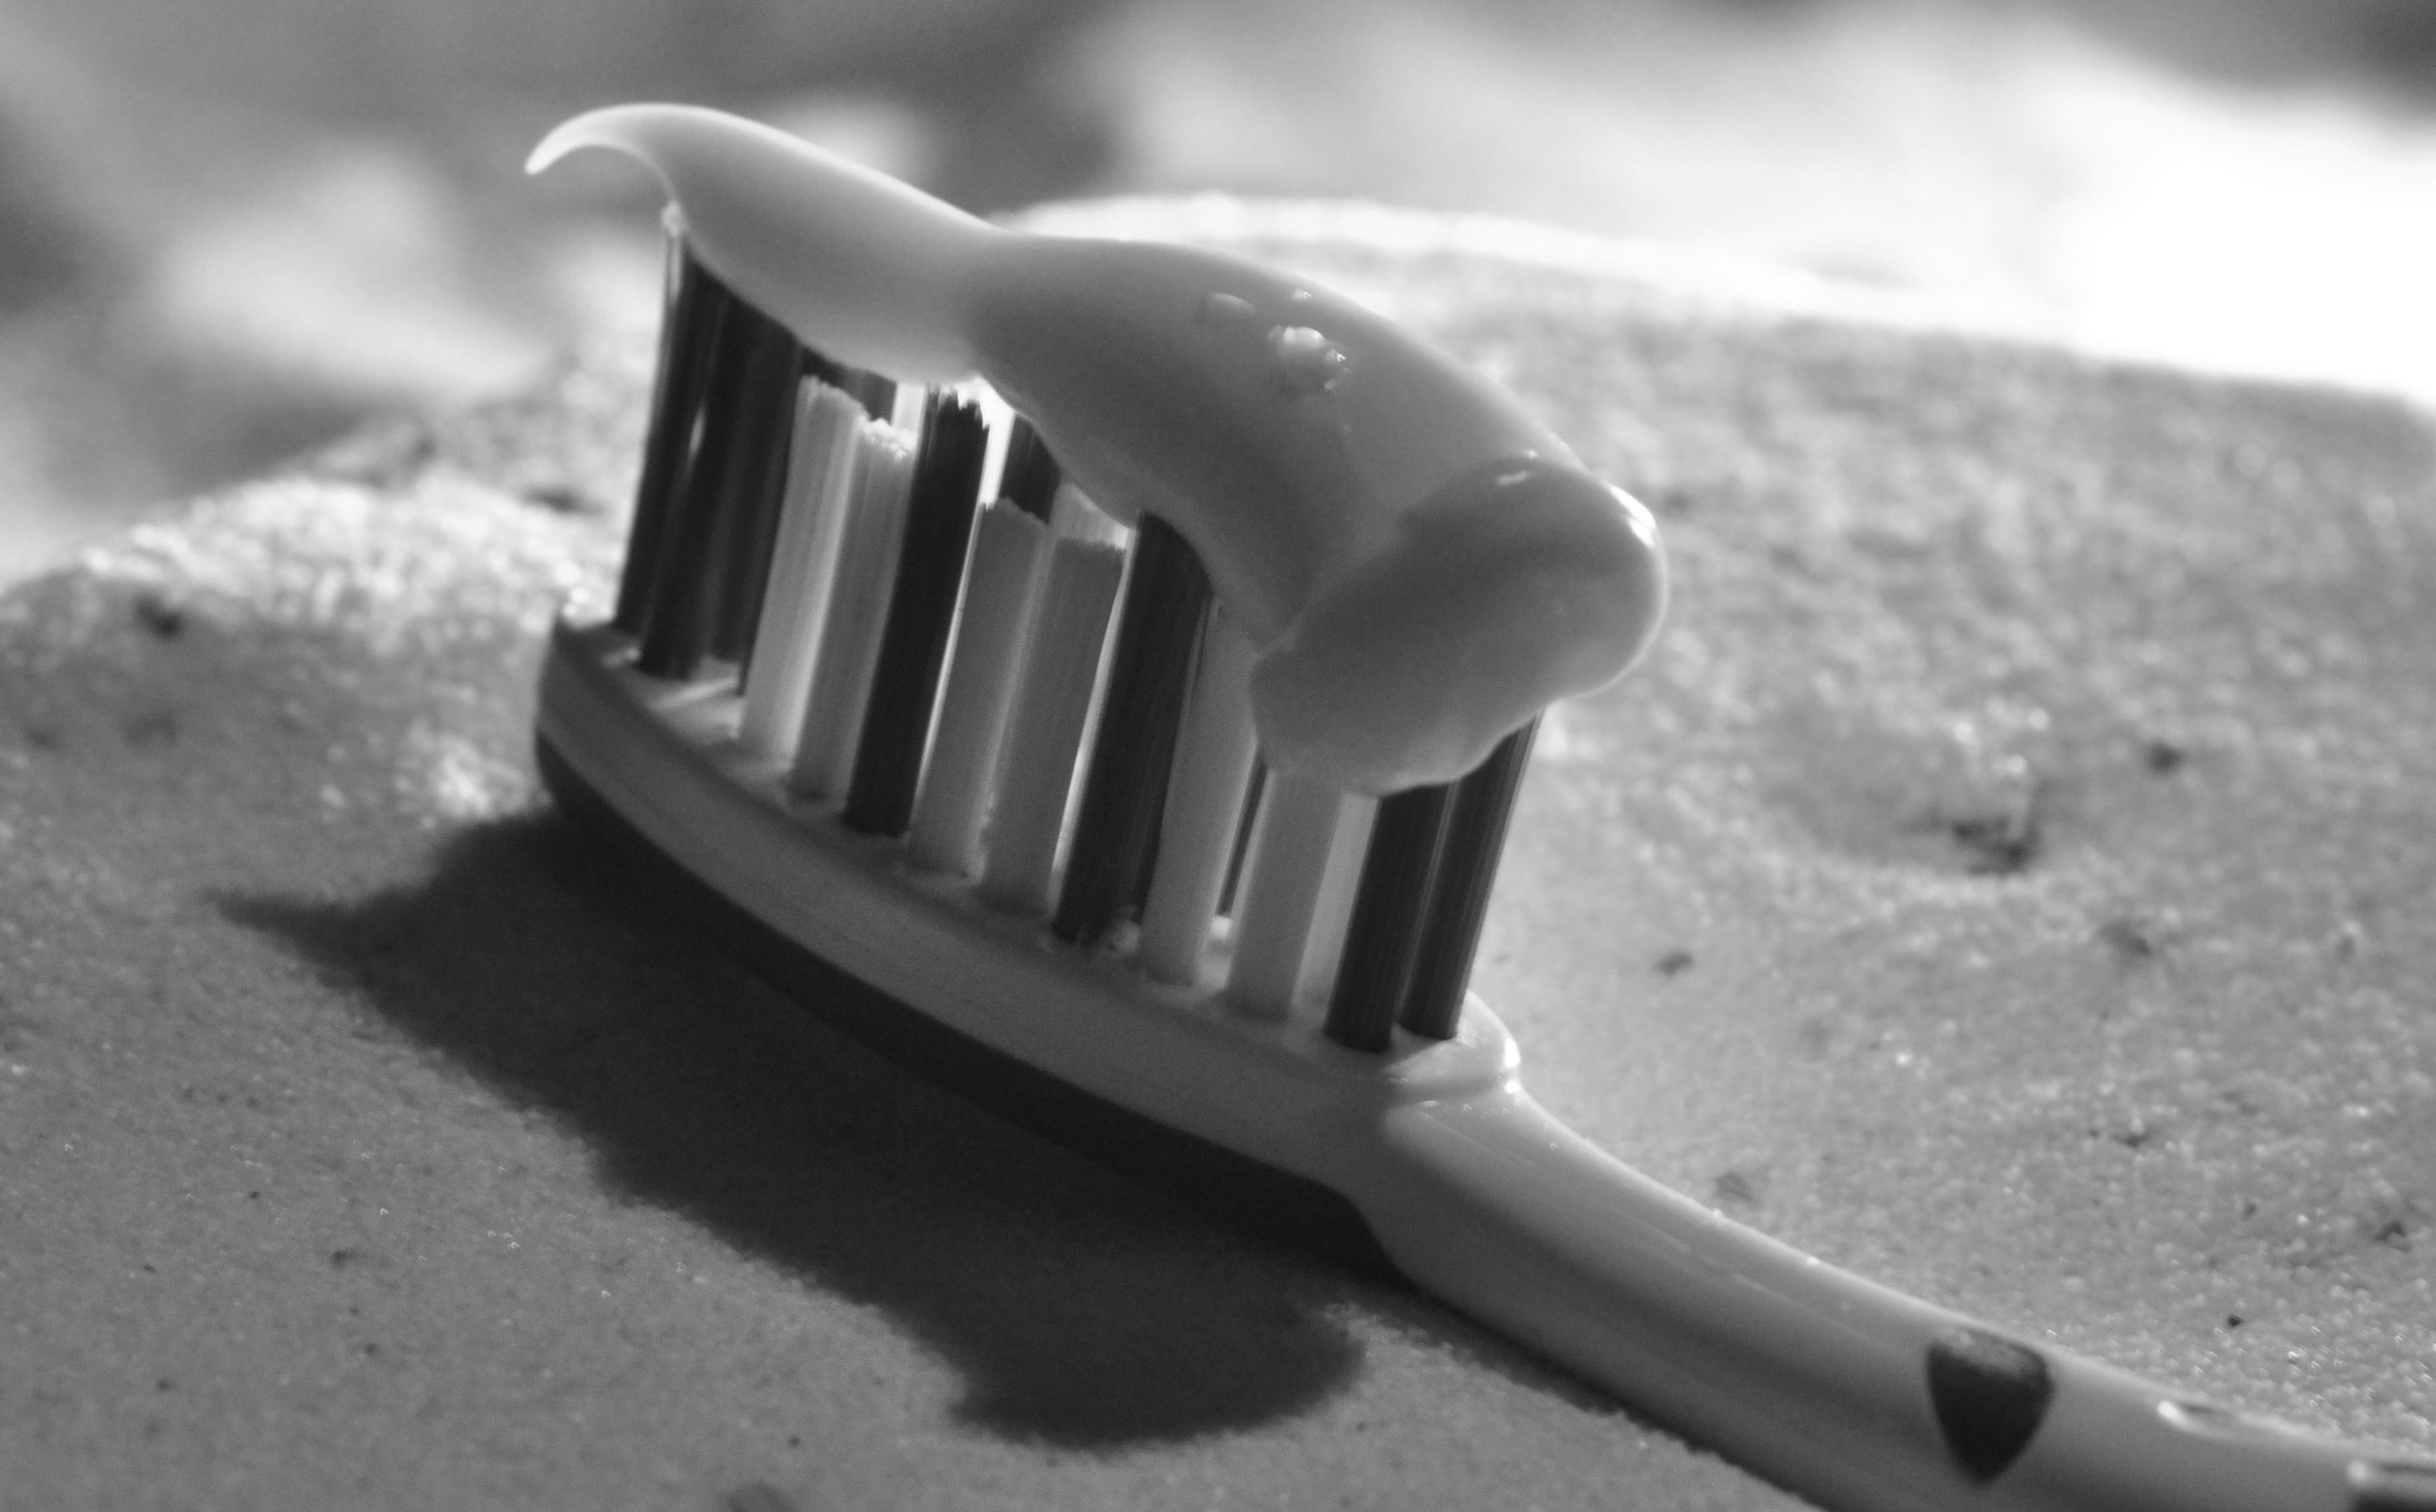
hand, black and white, white, photography, black, monochrome, close, close up, up, macro photography, toothbrush, toothpaste, monochrome photography